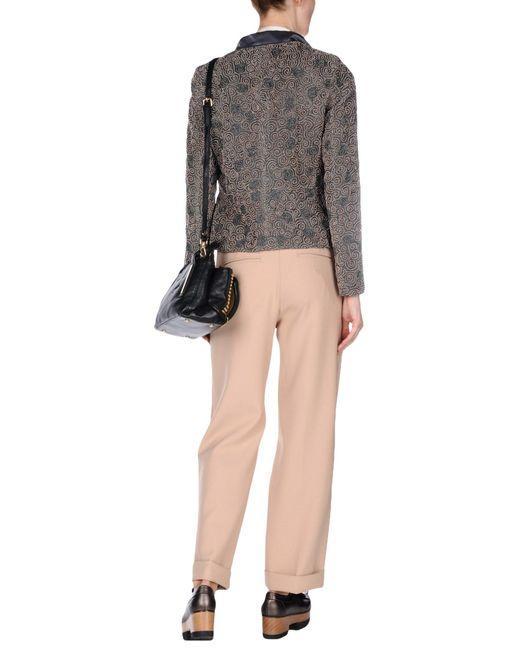
Mehrfarbige Langarmbluse mit rosa Damenhose